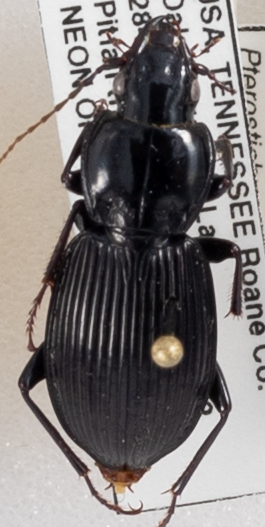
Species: Pterostichus coracinus
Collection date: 2018-09-27
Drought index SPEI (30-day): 1.69
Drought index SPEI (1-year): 0.63
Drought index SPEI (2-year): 0.54